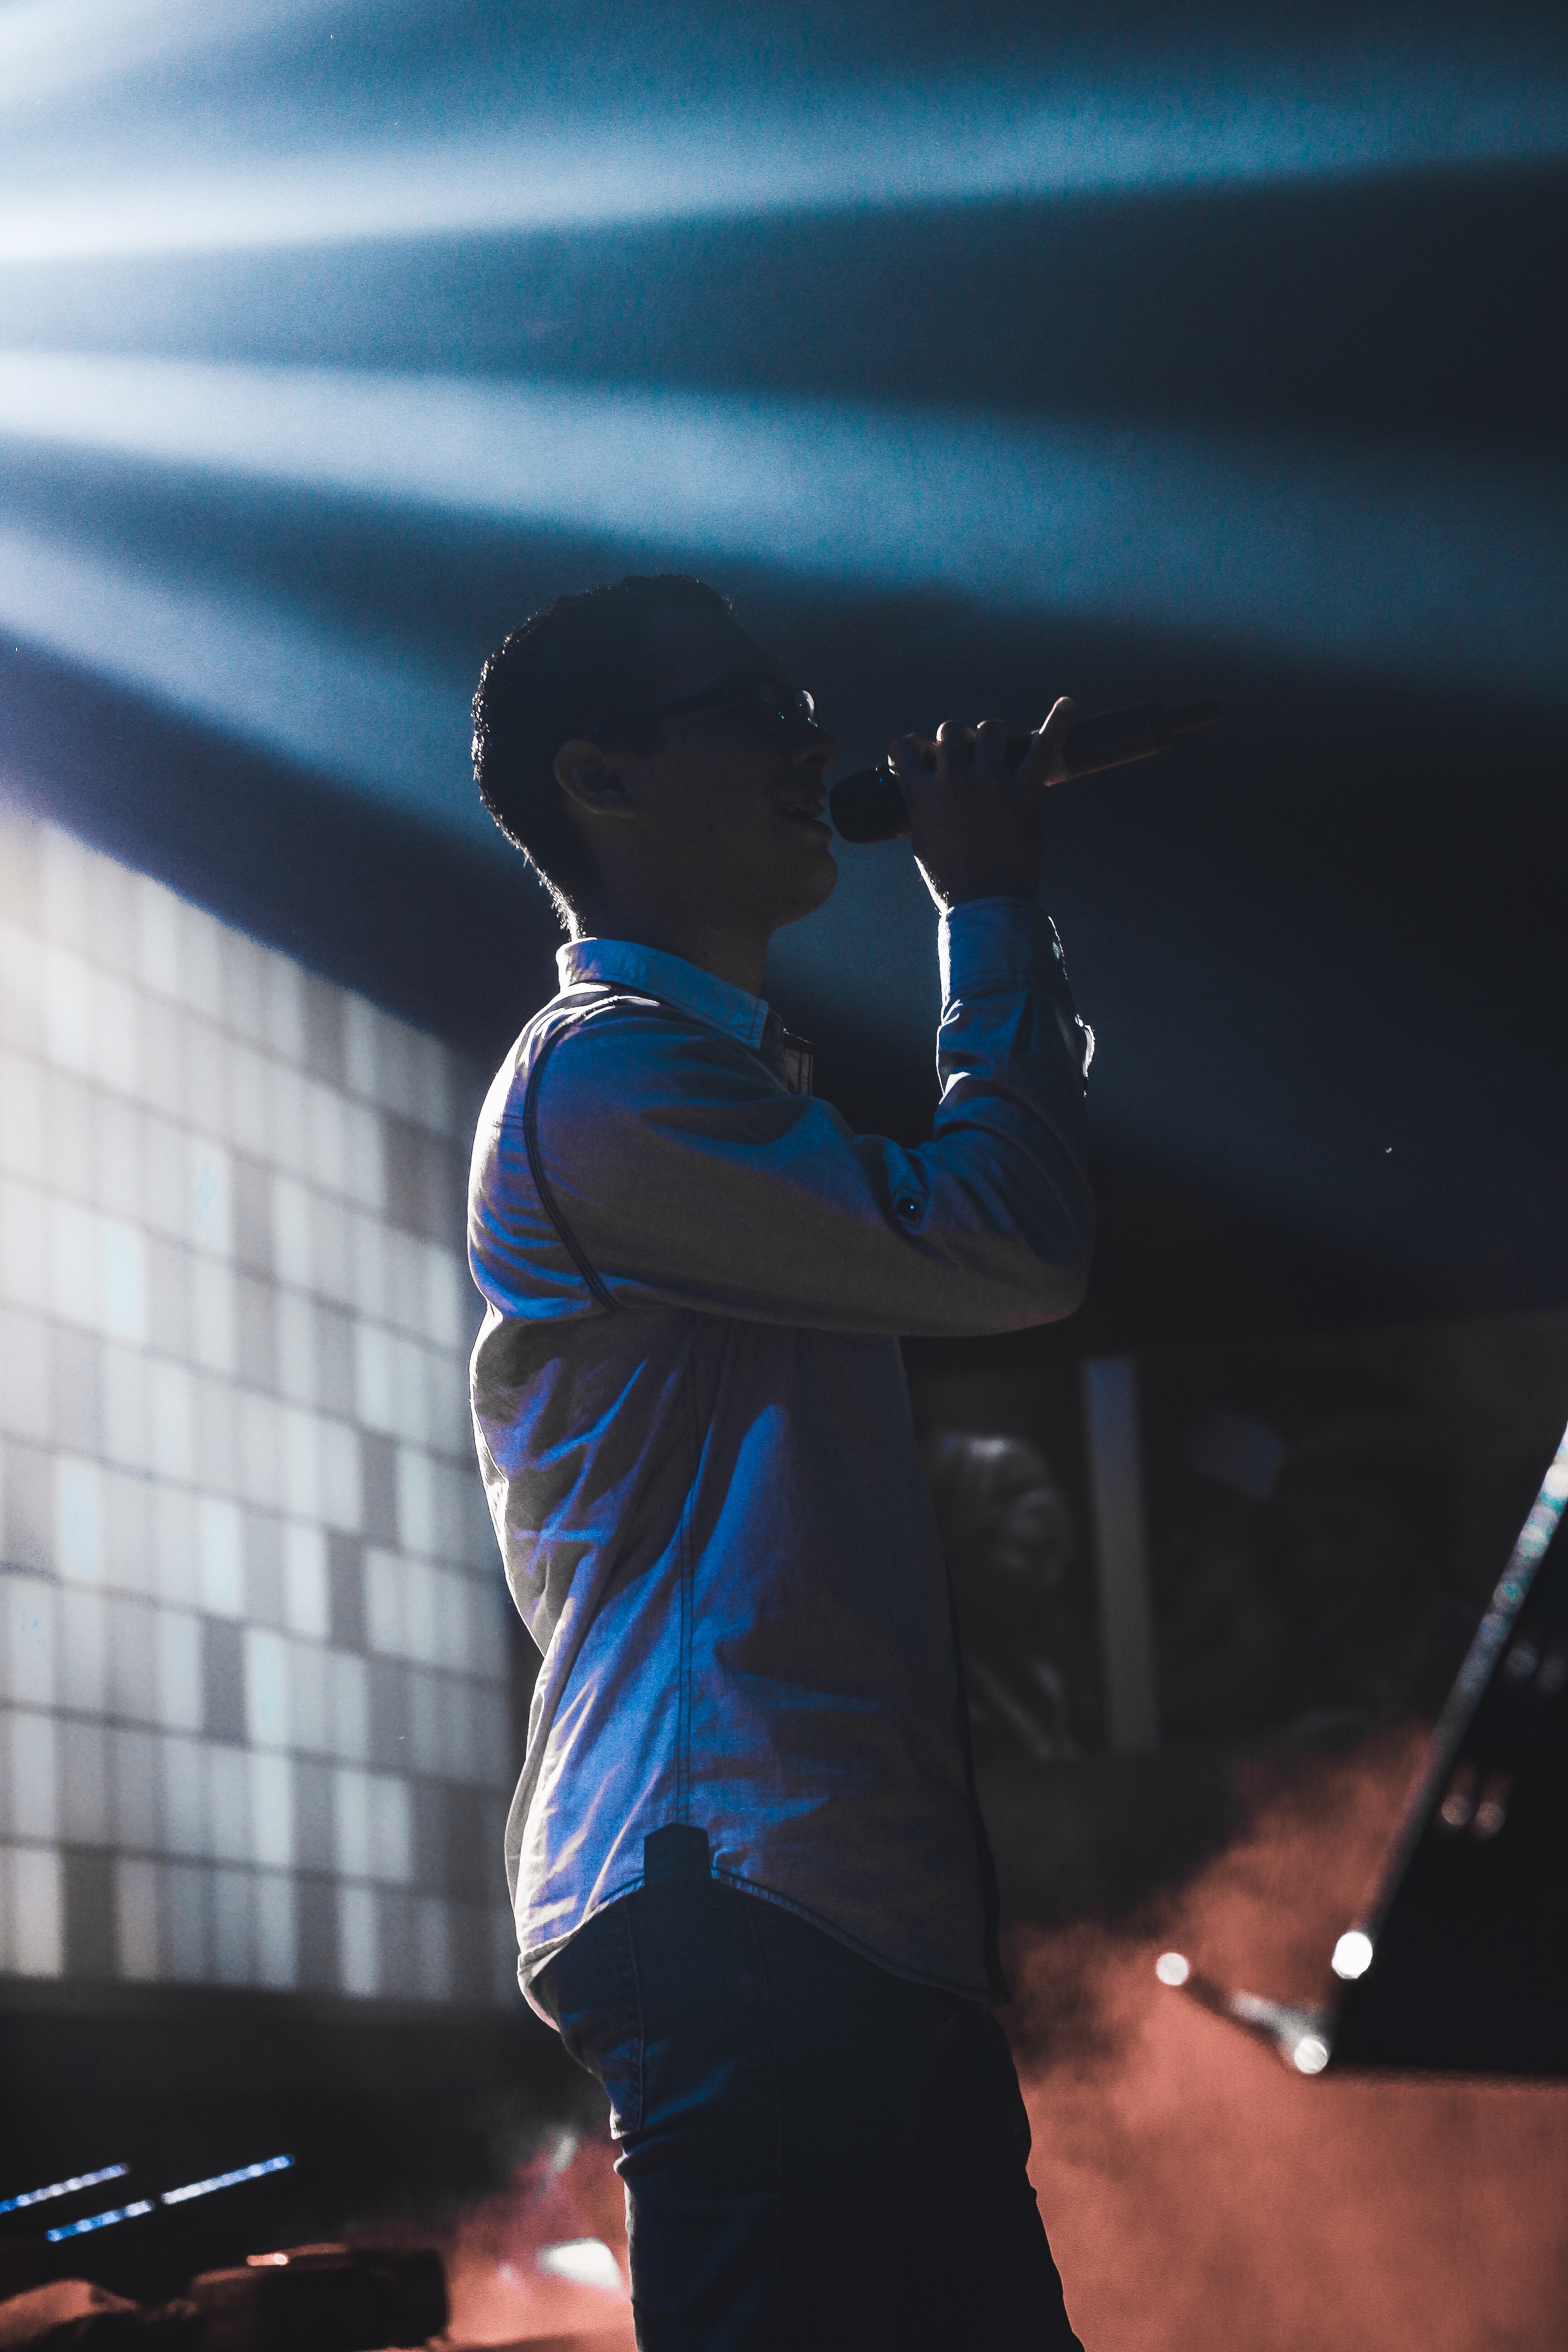
music, concert, color, blue, black, stage, performance, singing, guitarist